Žvarulje

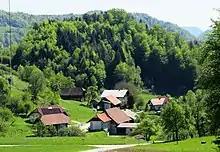
The hamlet of Zlokarje

Žvarulje includes the hamlets of Hmeljno to the northwest of the village center and Zlokarje to the southeast, along the road to Dolgo Brdo pri Mlinšah.